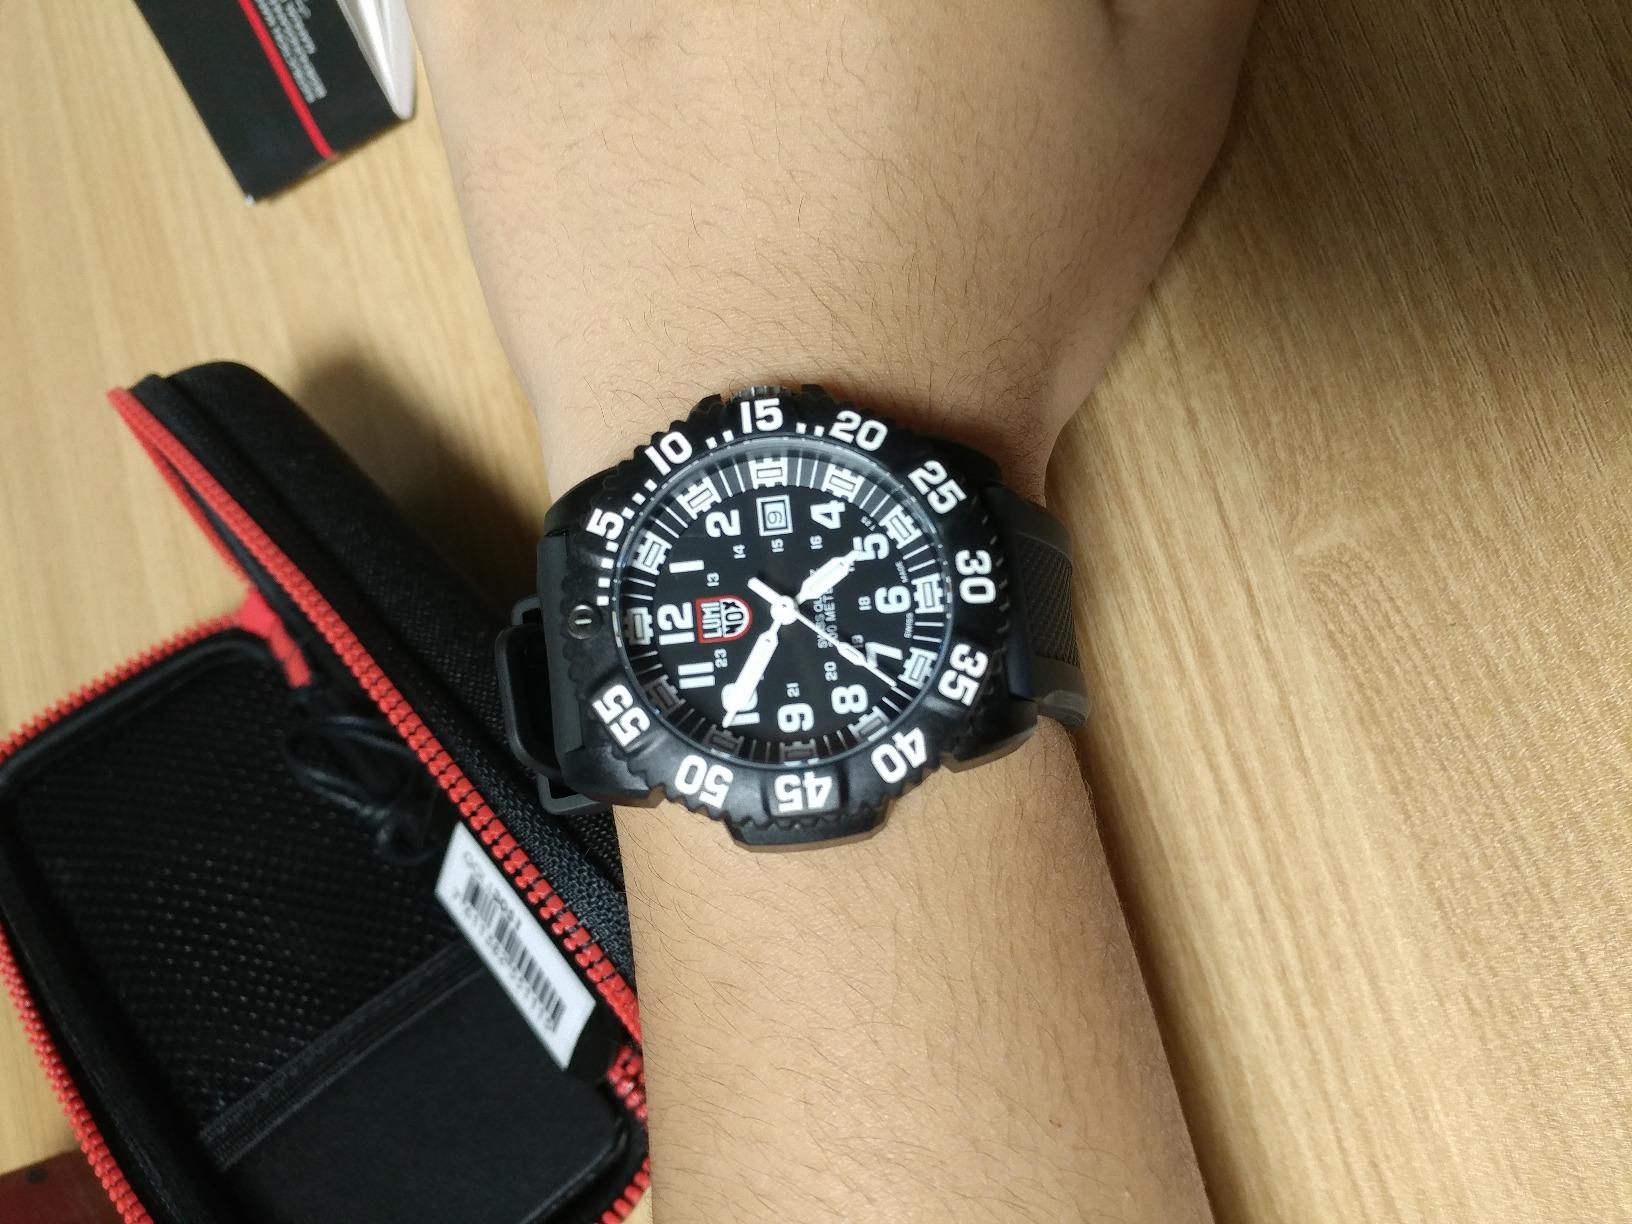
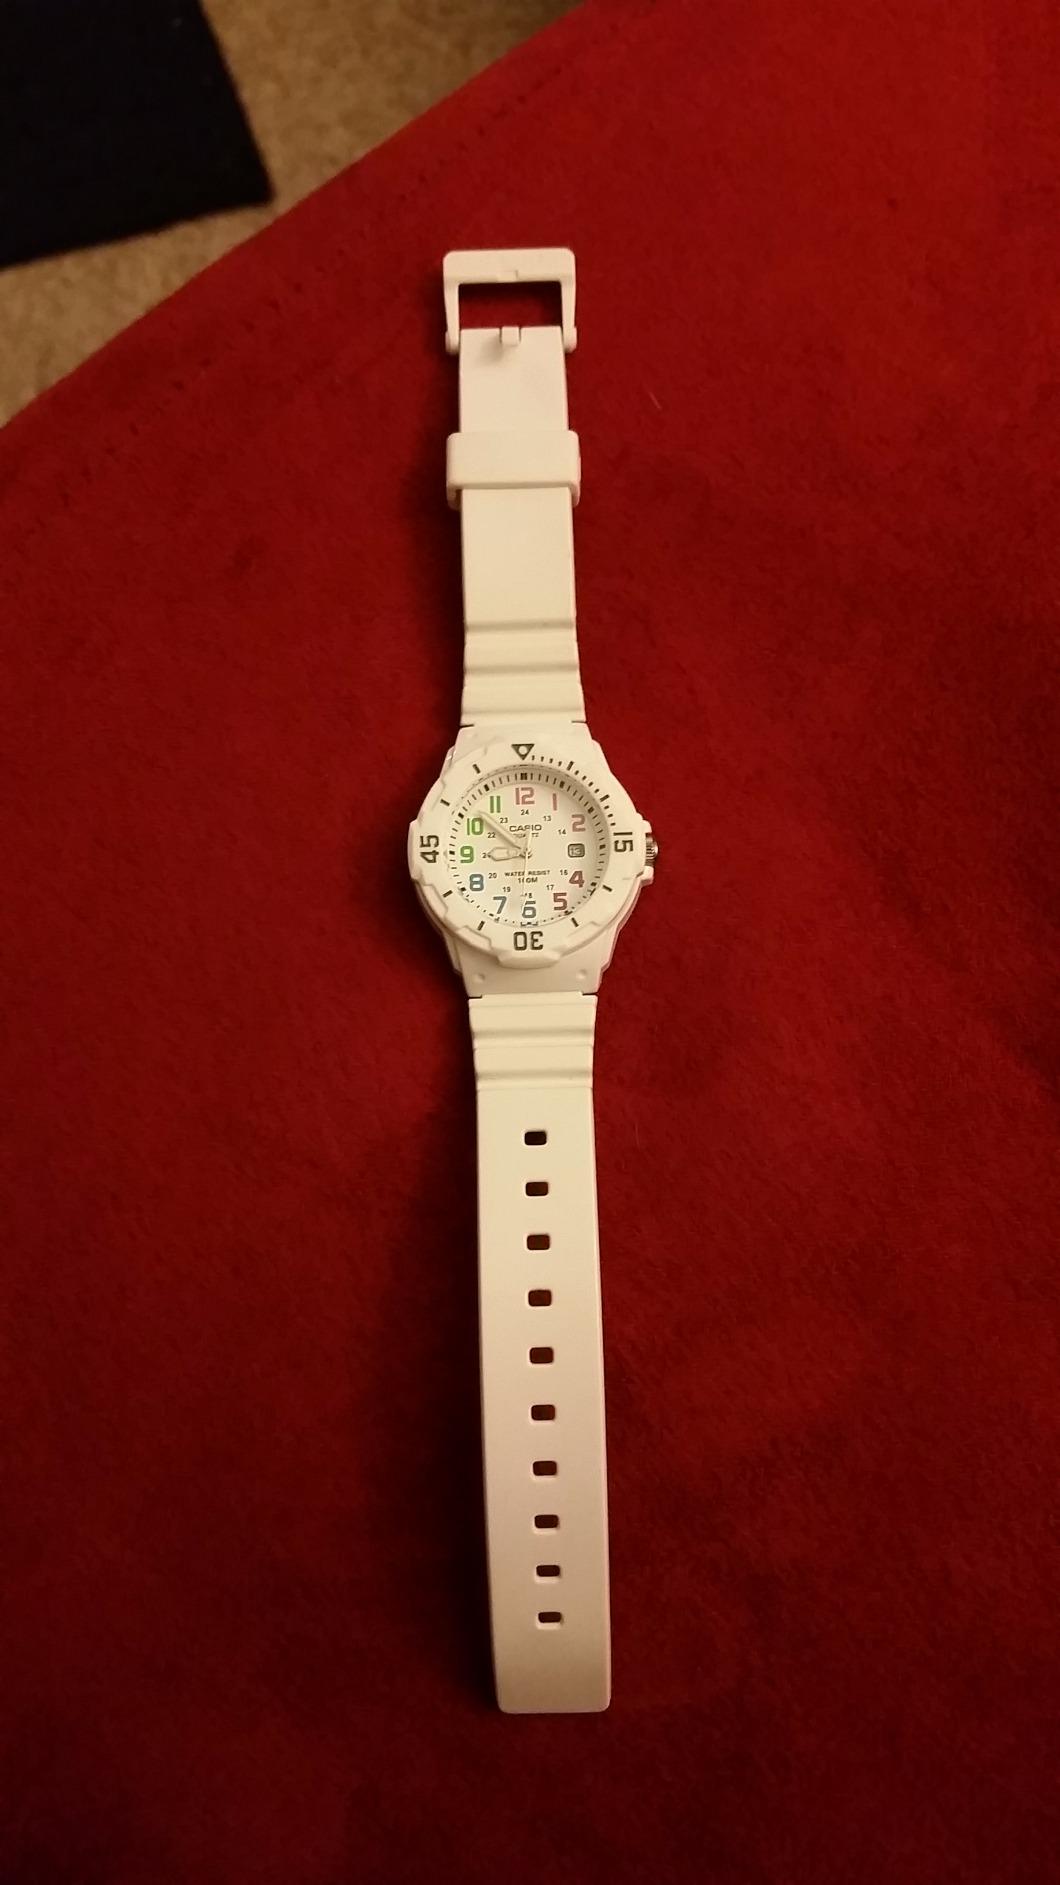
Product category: accessories_watch
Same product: no